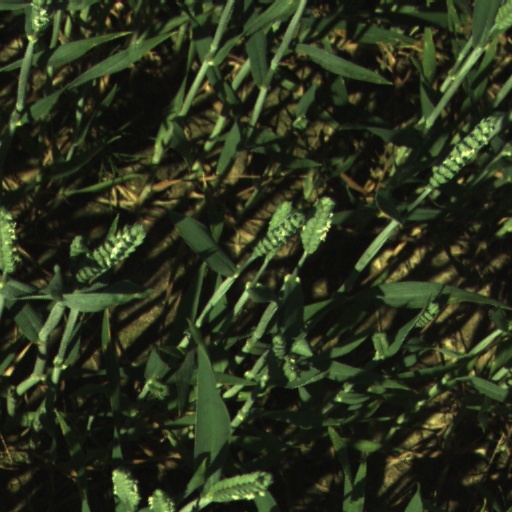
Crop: wheat